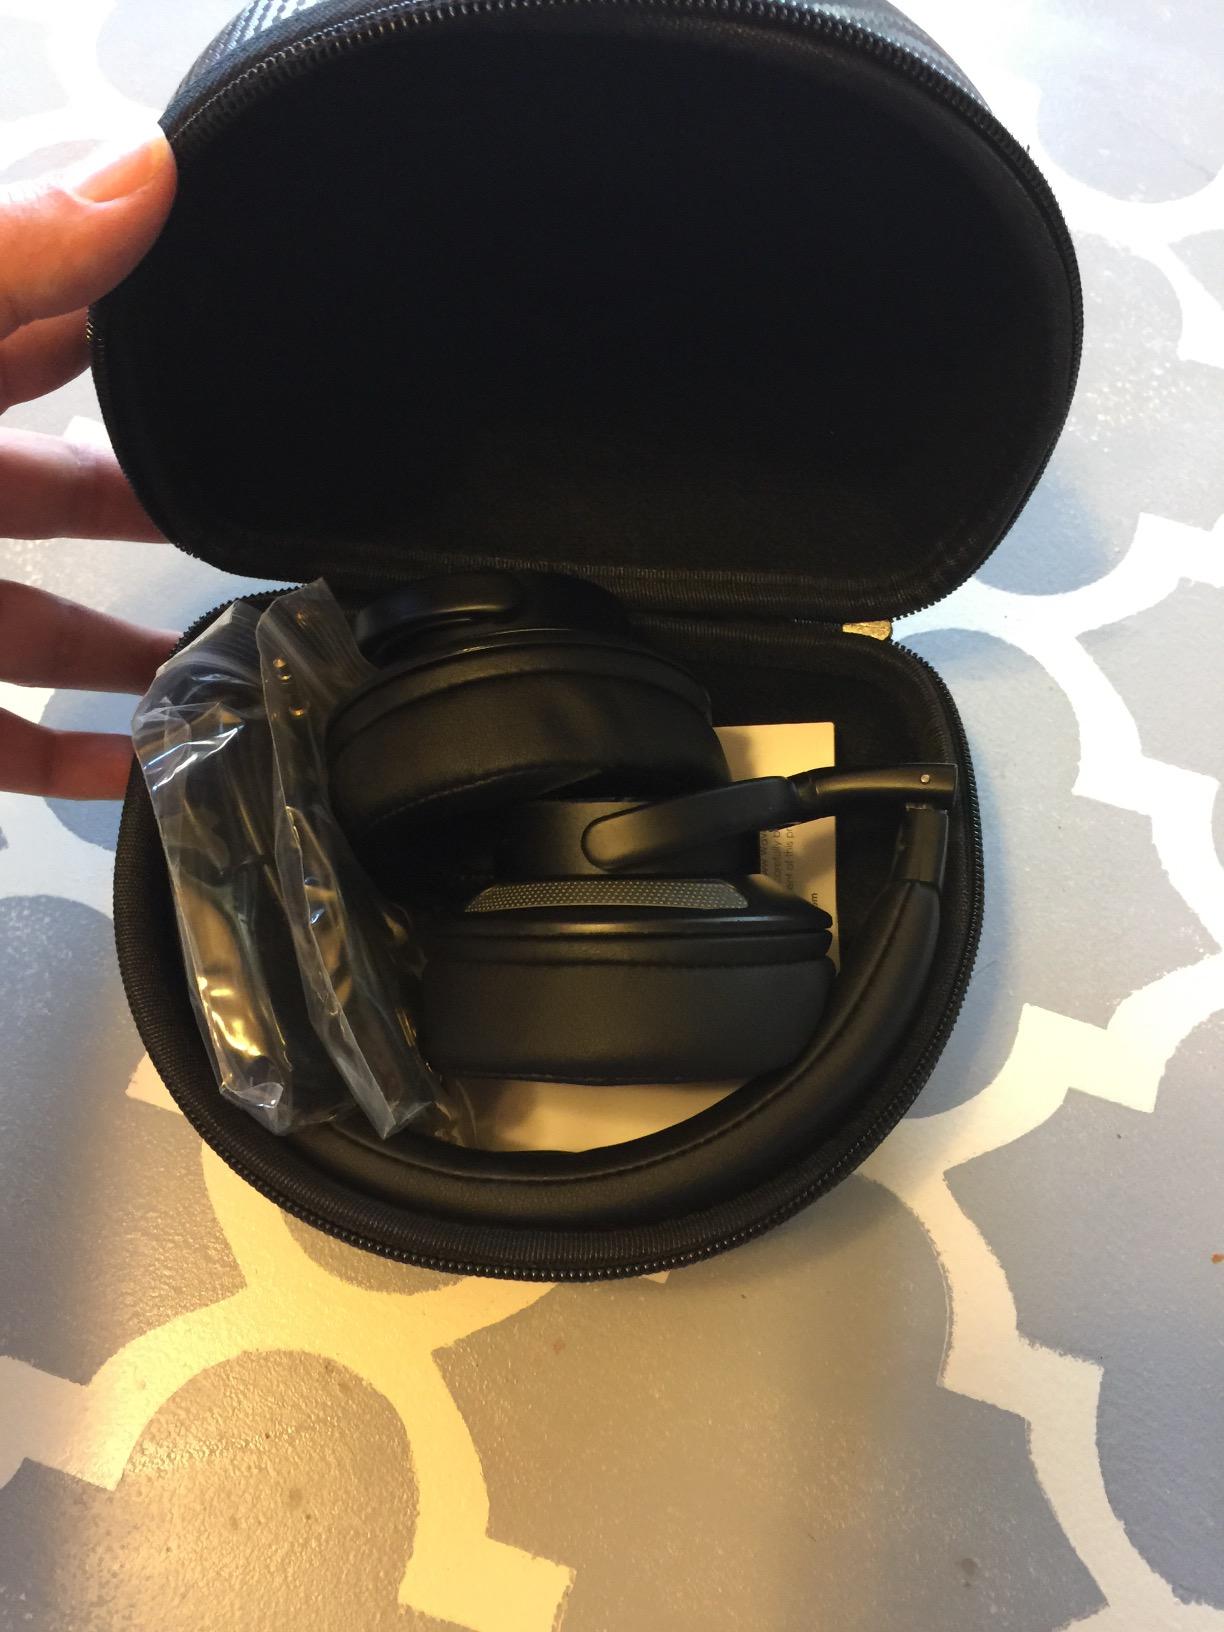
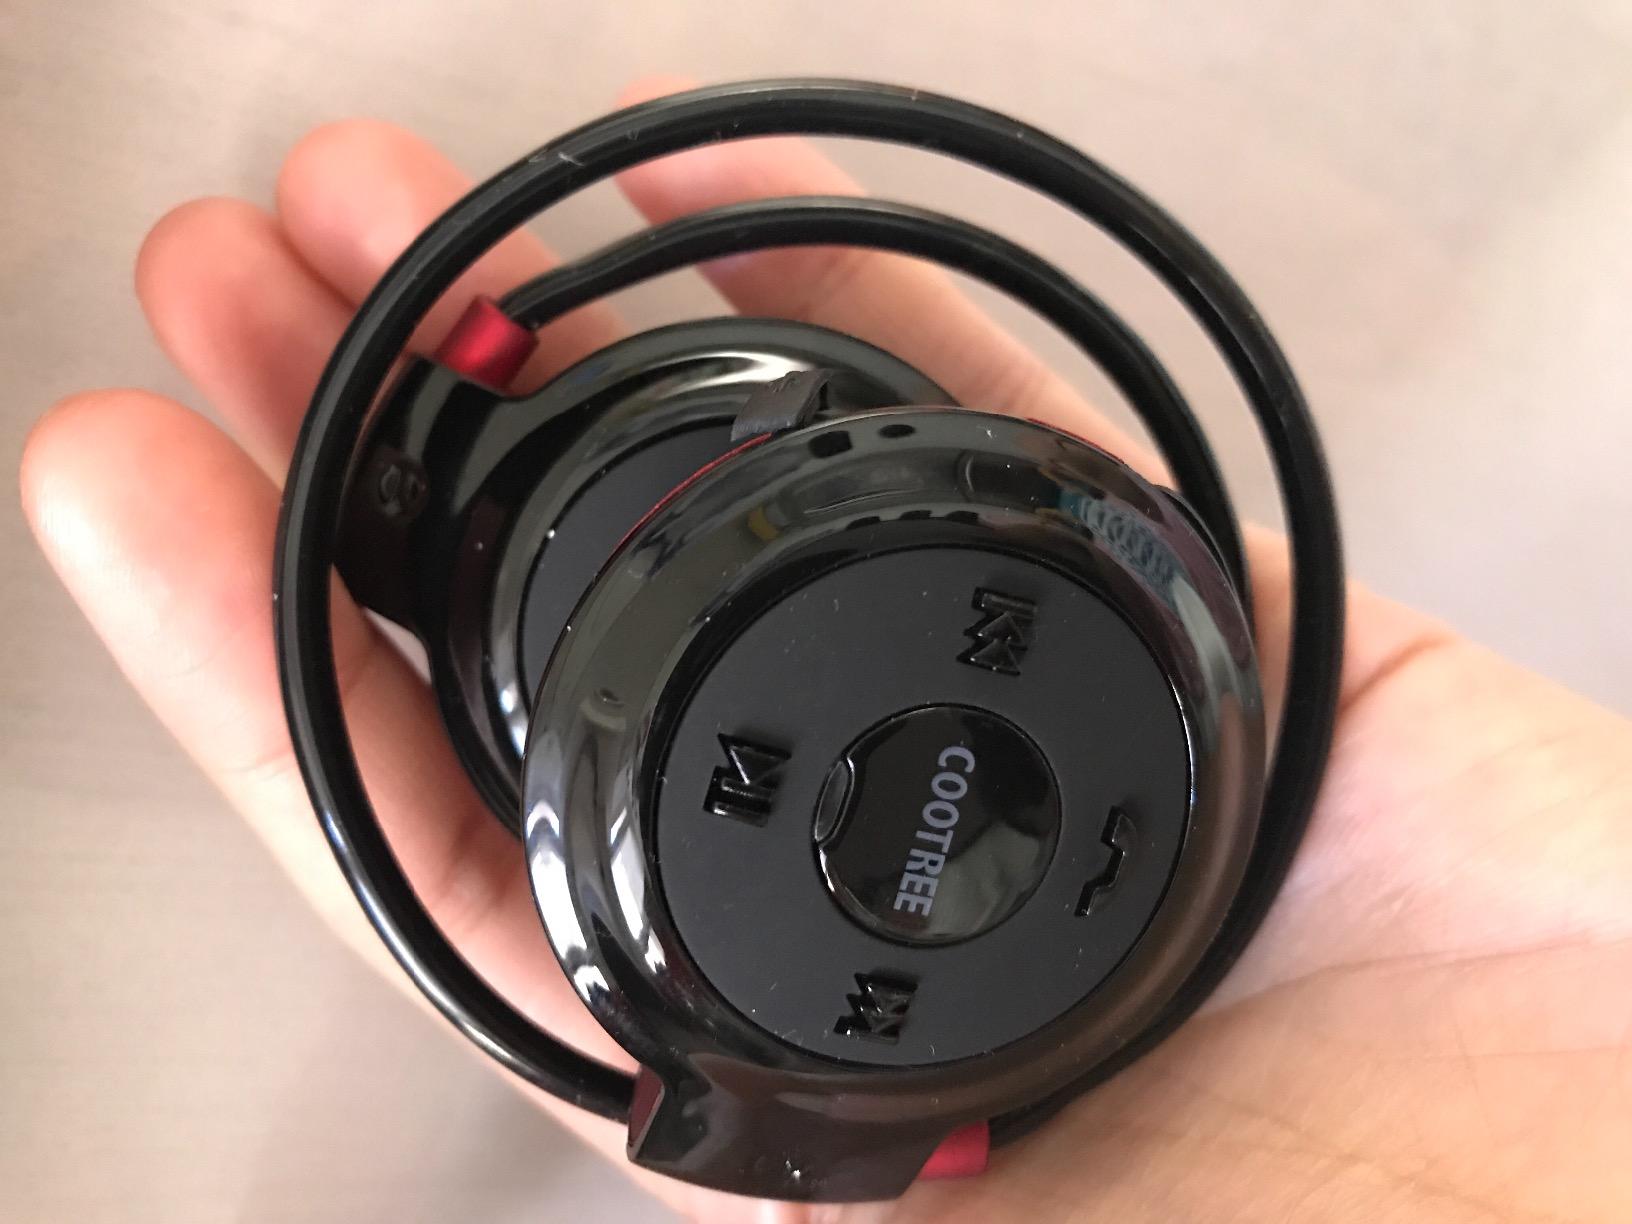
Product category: headphones
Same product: no